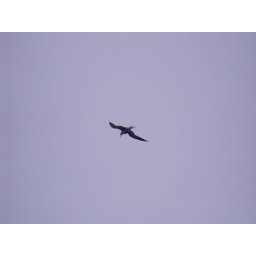
tern flying overhead in the overcast sky